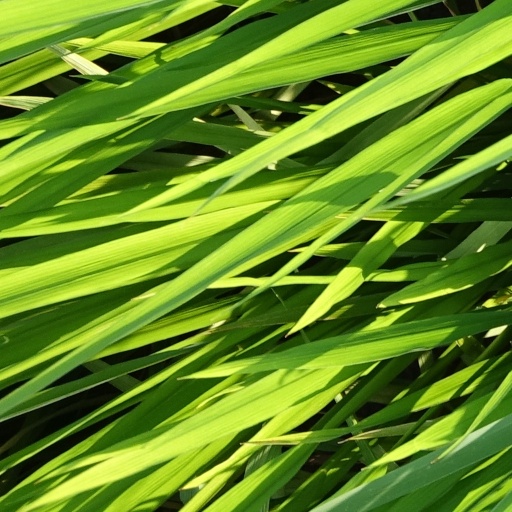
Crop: rice